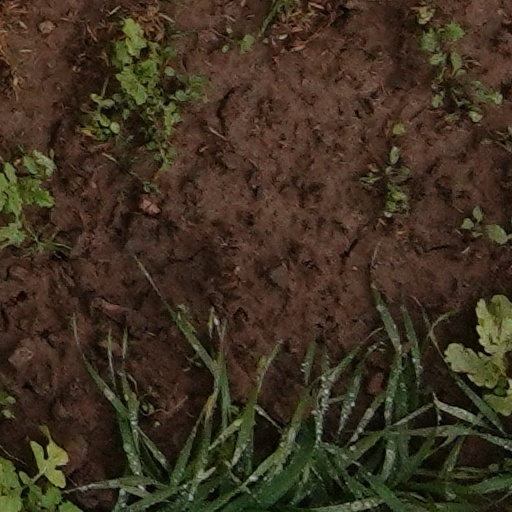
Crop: wheat